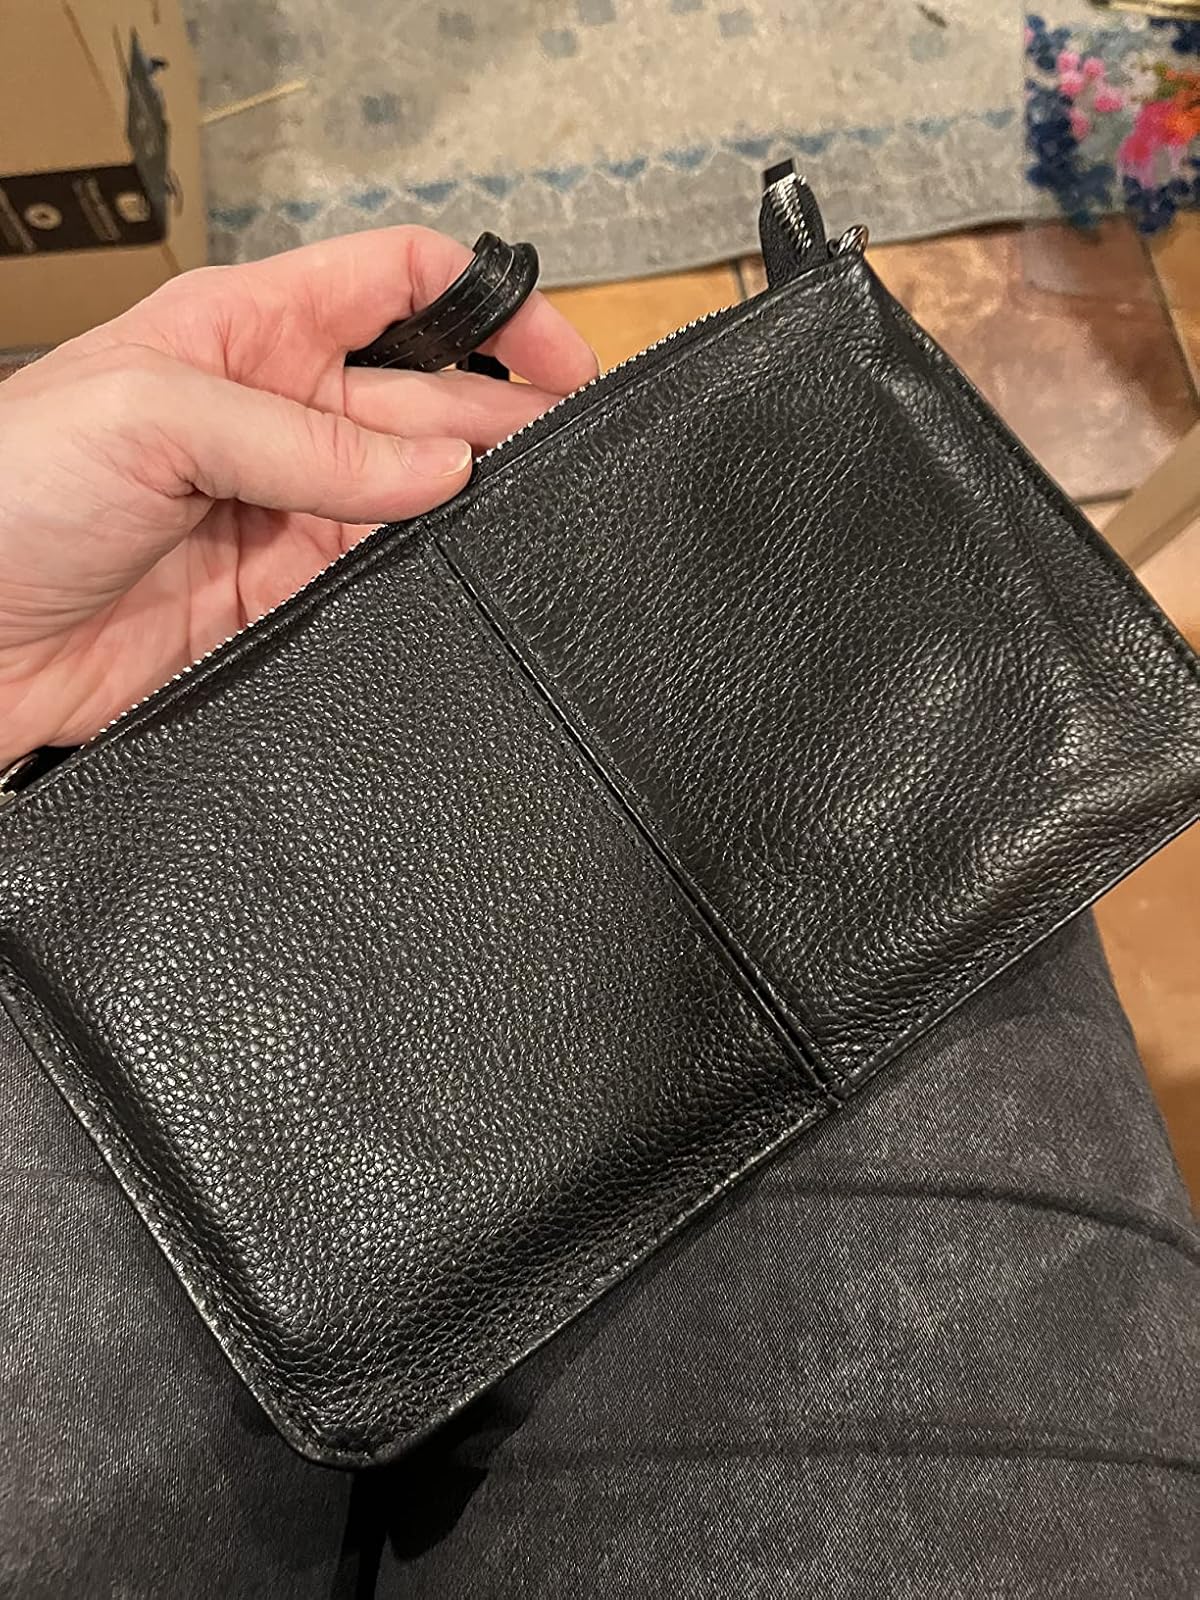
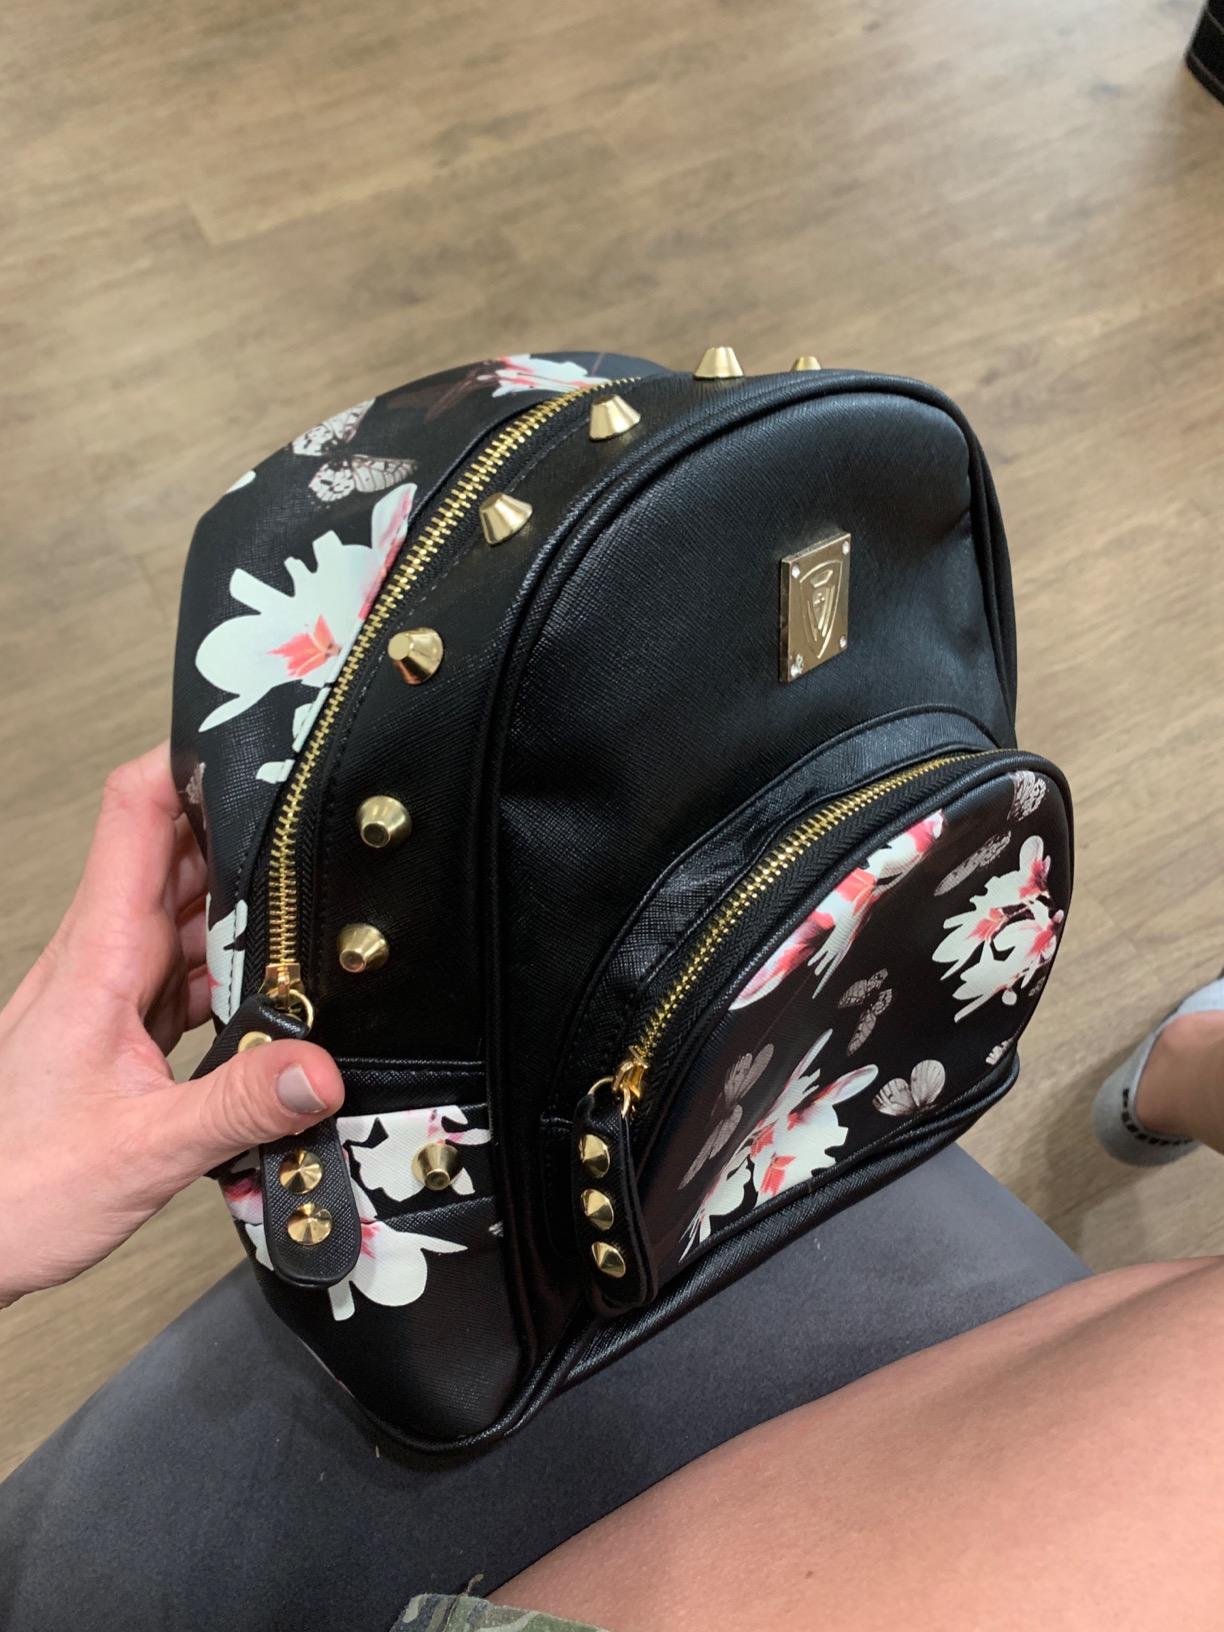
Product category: accessories_handbag
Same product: no